Gary Baxter

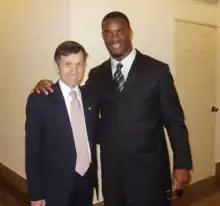
Baxter with Dennis Kucinich in 2006

Gary Wayne Baxter (born November 24, 1978) is an American former professional football player who was a cornerback in the National Football League (NFL). He played college football for the Baylor Bears and was selected by the Baltimore Ravens in the second round of the 2001 NFL draft.